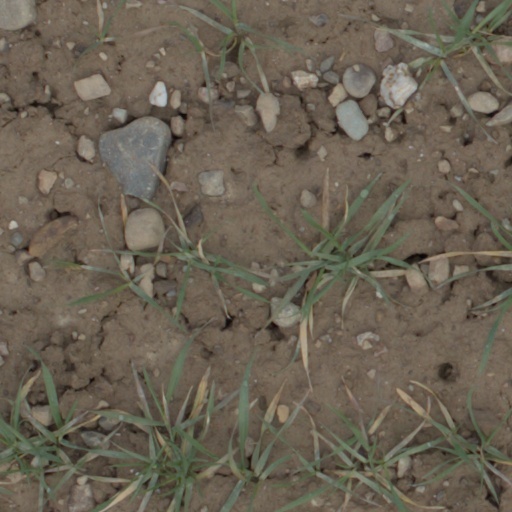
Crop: wheat